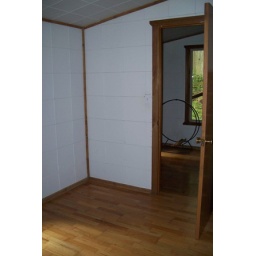
Ranch house - in bedroom looking towards back entry